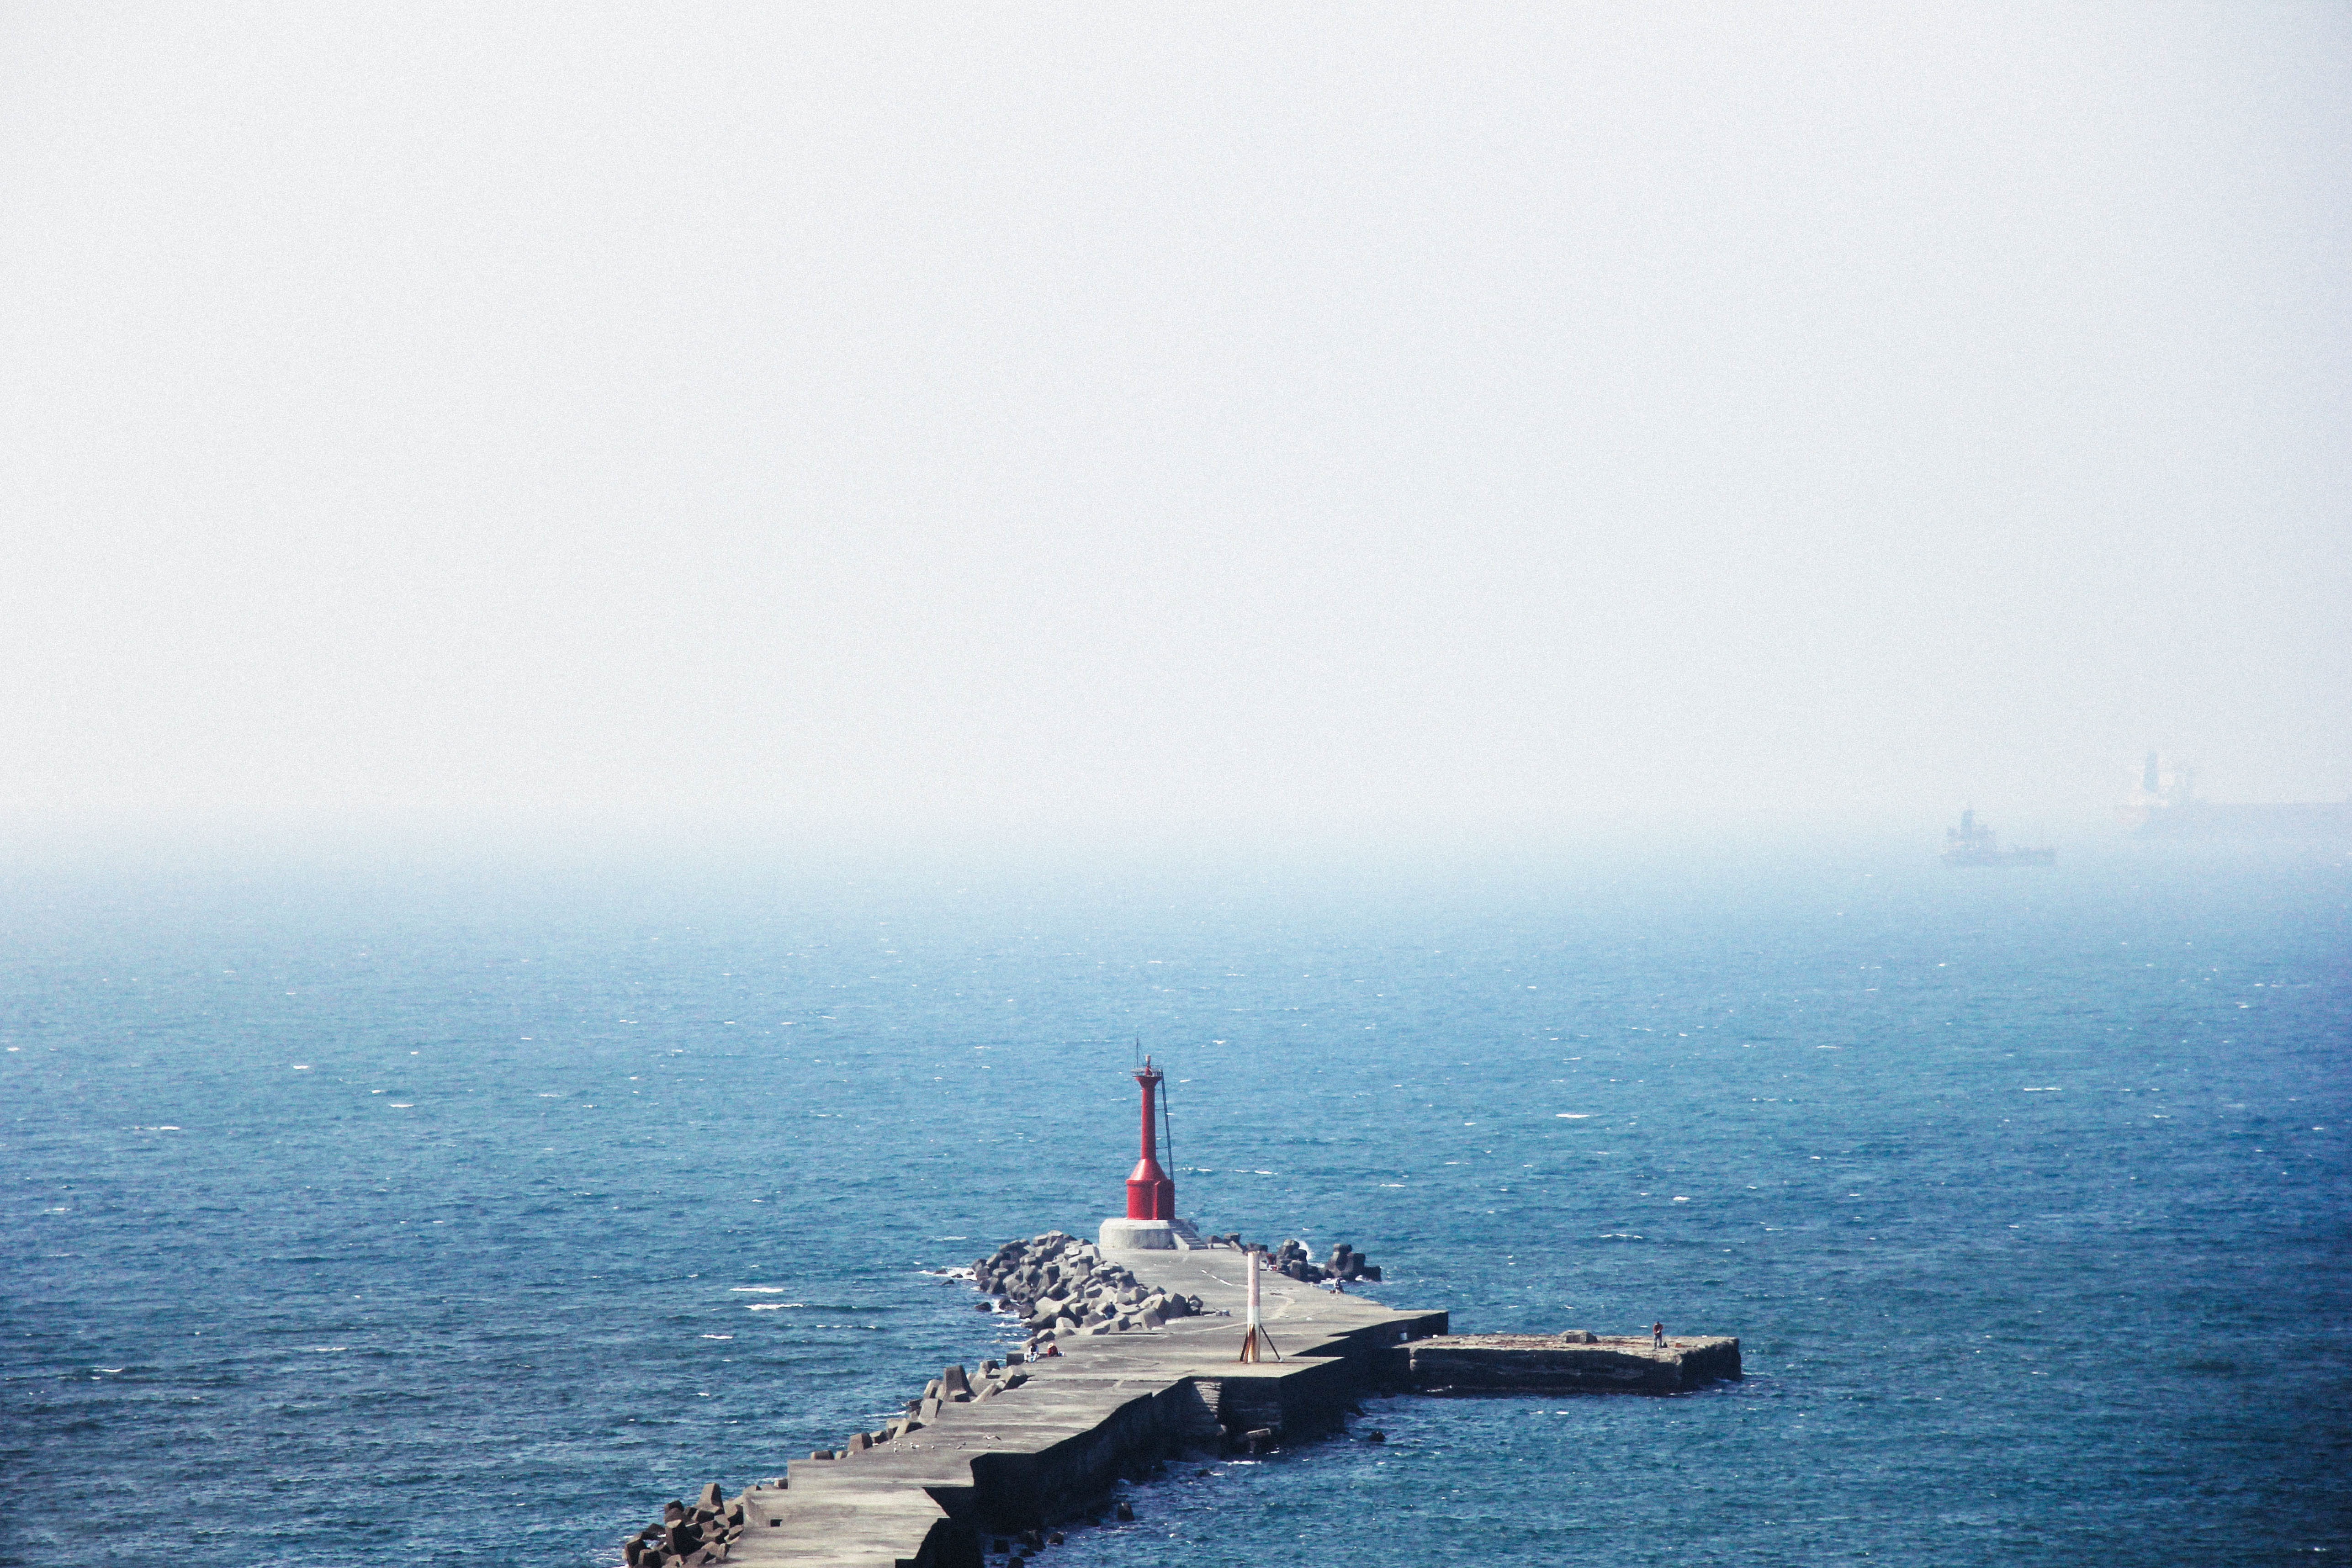
sea, coast, ocean, horizon, ship, vehicle, tower, watercraft, warship, destroyer, aircraft carrier, atmospheric phenomenon, atmosphere of earth, naval ship